Nicolas Schöffer

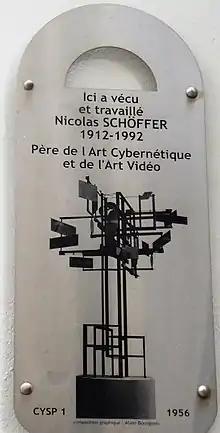
Nicolas Schöffer memorial plaque at the gate of the Villa des Arts, Montmartre

Schöffer lived in the Villa des Arts from 1954, first on the fourth floor and later on the ground floor. La Villa des Arts was built on a site separated from the Montmartre Cemetery. In 1890, King Louis XV had a series of 67 studios built here for artists using materials dismantled from the Universal Exhibition. The stairs of the old Gare Saint Lazare were reused here.